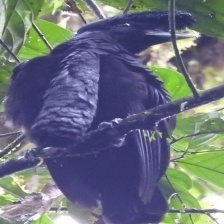
Species: UMBRELLA BIRD
Scientific name: CEPHALOPTERUS